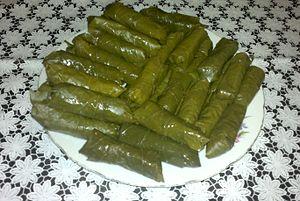
Le dolma est une recette que l'on retrouve dans de nombreuses régions, où il est connu sous différents noms. C'est un plat très répandu dans les cuisines des pays de Méditerranée orientale, du Caucase, des Balkans, du Moyen-Orient, du Maghreb, et de Méditerranée occidentale. On le trouve jusqu'en Asie centrale et en Inde.